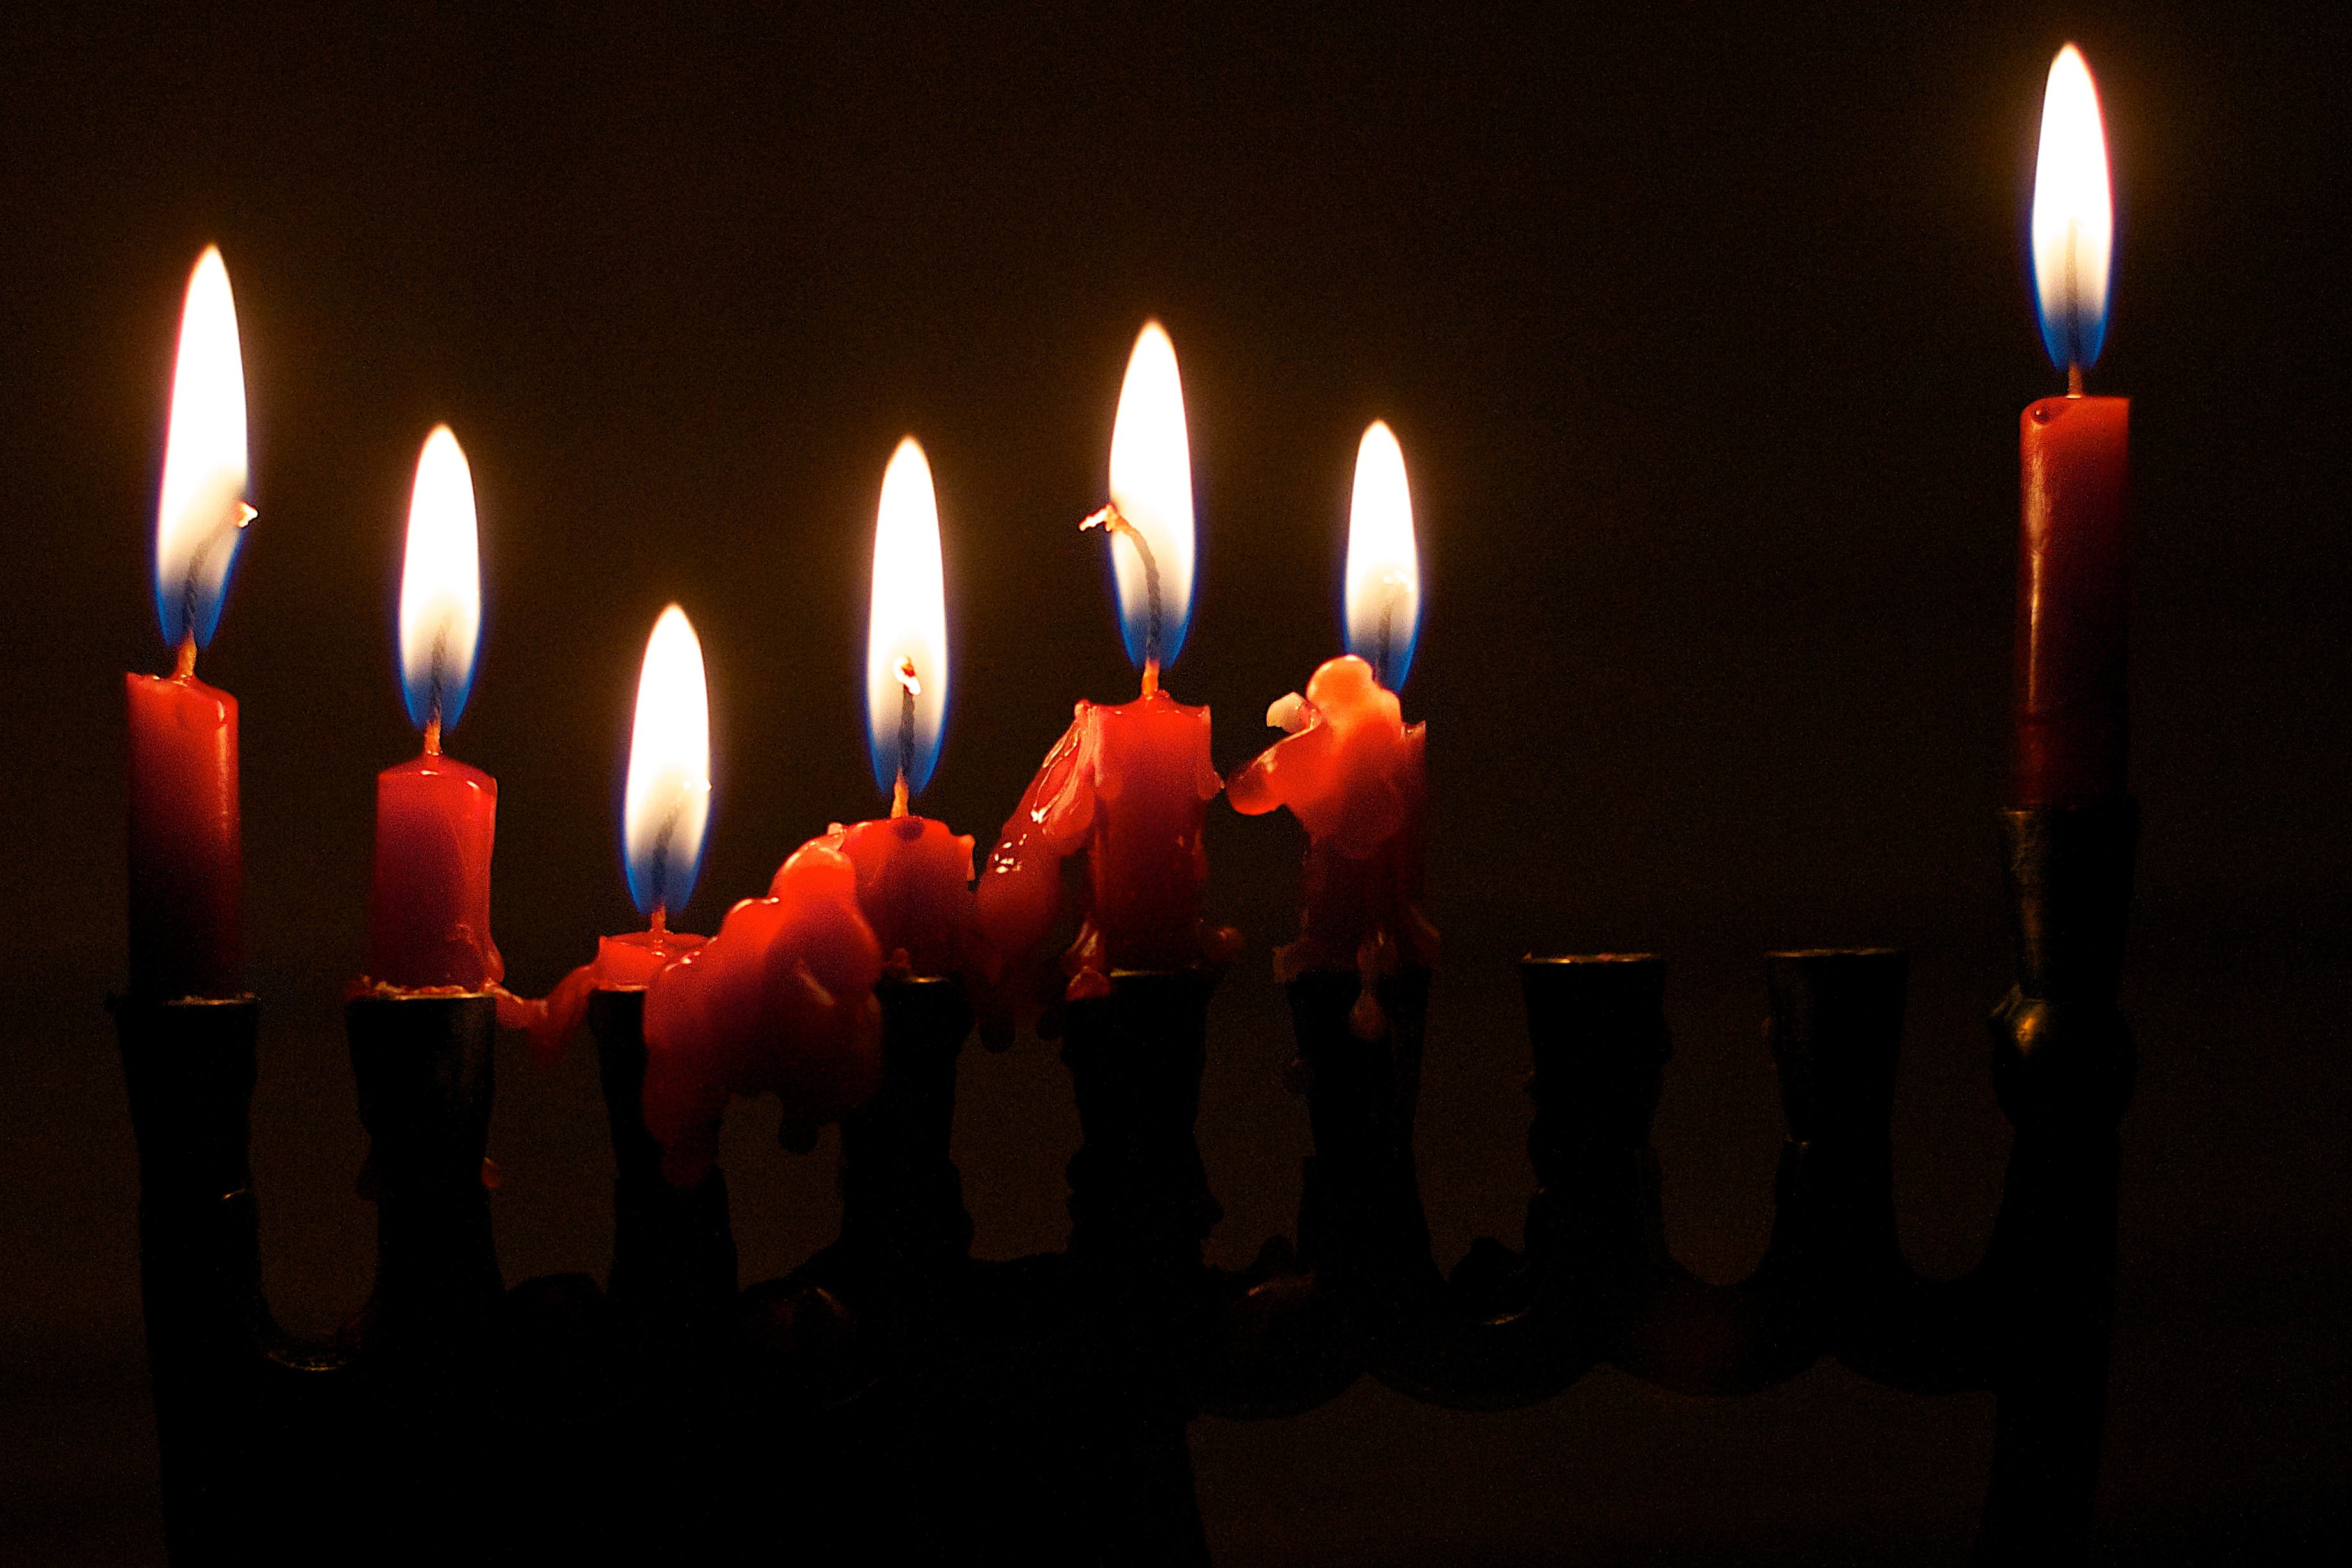
light, night, flame, fire, darkness, candle, lighting